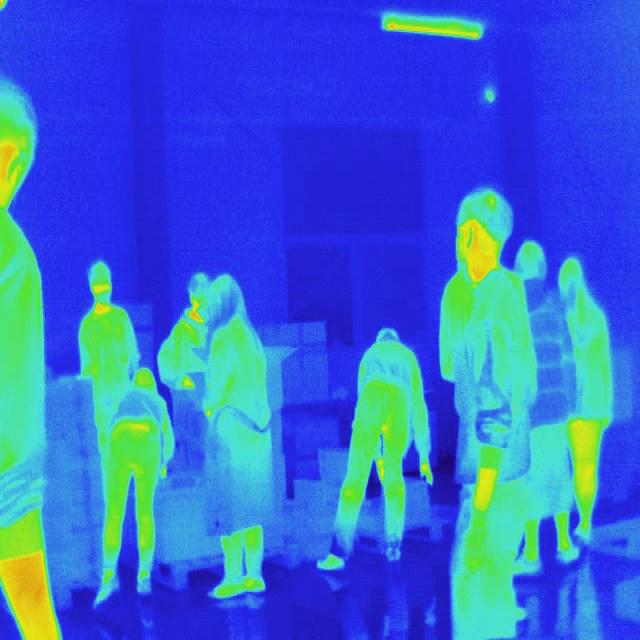
Detected objects:
label: person
label: person
label: person
label: person
label: person
label: person
label: person
label: person